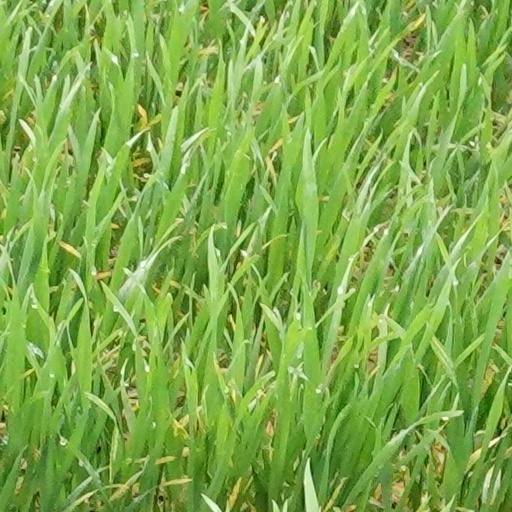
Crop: wheat